Magmatic underplating

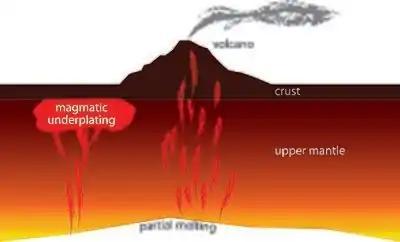
As magma rises up to the surface, some may get trapped at the crust-mantle boundary, accumulating and eventually solidifying, thickening the crust.

Magmatic underplating occurs when basaltic magmas are trapped during their rise to the surface at the Mohorovičić discontinuity or within the crust. Entrapment (or 'stalling out') of magmas within the crust occurs due to the difference in relative densities between the rising magma and the surrounding rock. Magmatic underplating can be responsible for thickening of the crust when the magma cools. Geophysical seismic studies (as well as igneous petrology and geochemistry) utilize the differences in densities to identify underplating that occurs at depth.